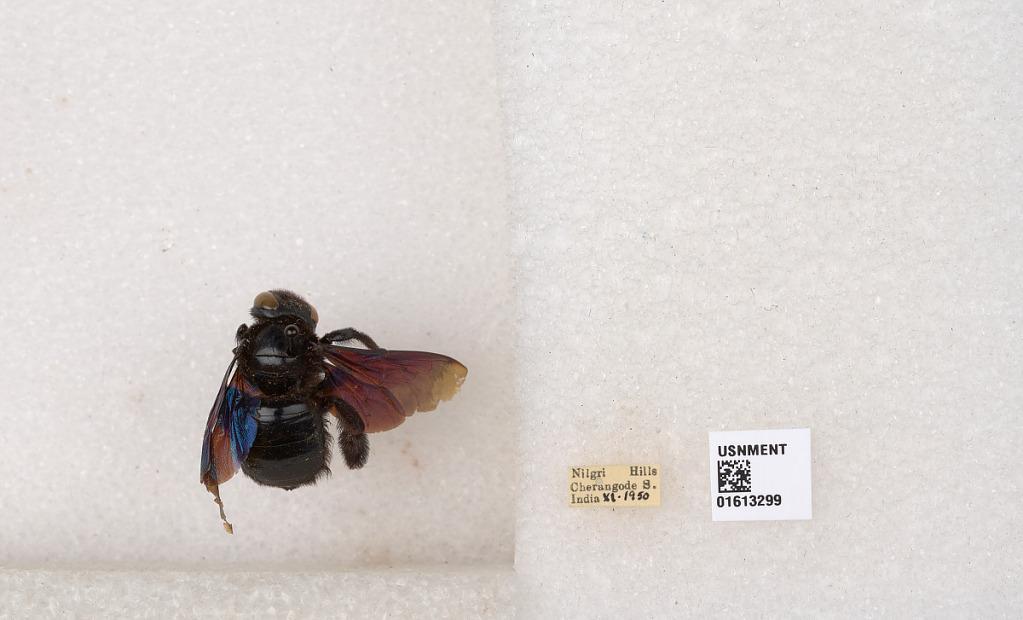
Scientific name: Xylocopa
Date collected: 1950-11-1
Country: India
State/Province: Tamil Nadu
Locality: Nilgri Hills, Cherangode S.